Freedom Day (Belarus)

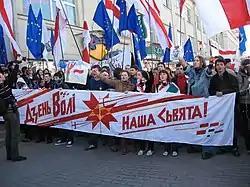
"Freedom Day" celebration rally held by the Belarusian opposition in 2007

Freedom Day has been celebrated as the Independence Day of Belarus by the Belarusian independence movement since the early 1920s. It is widely celebrated by the Belarusian diaspora.